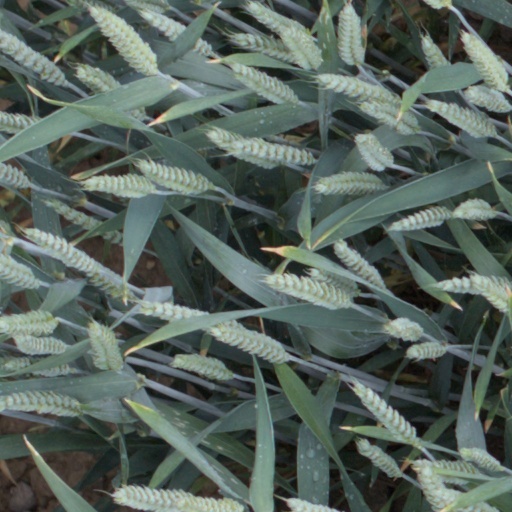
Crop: wheat